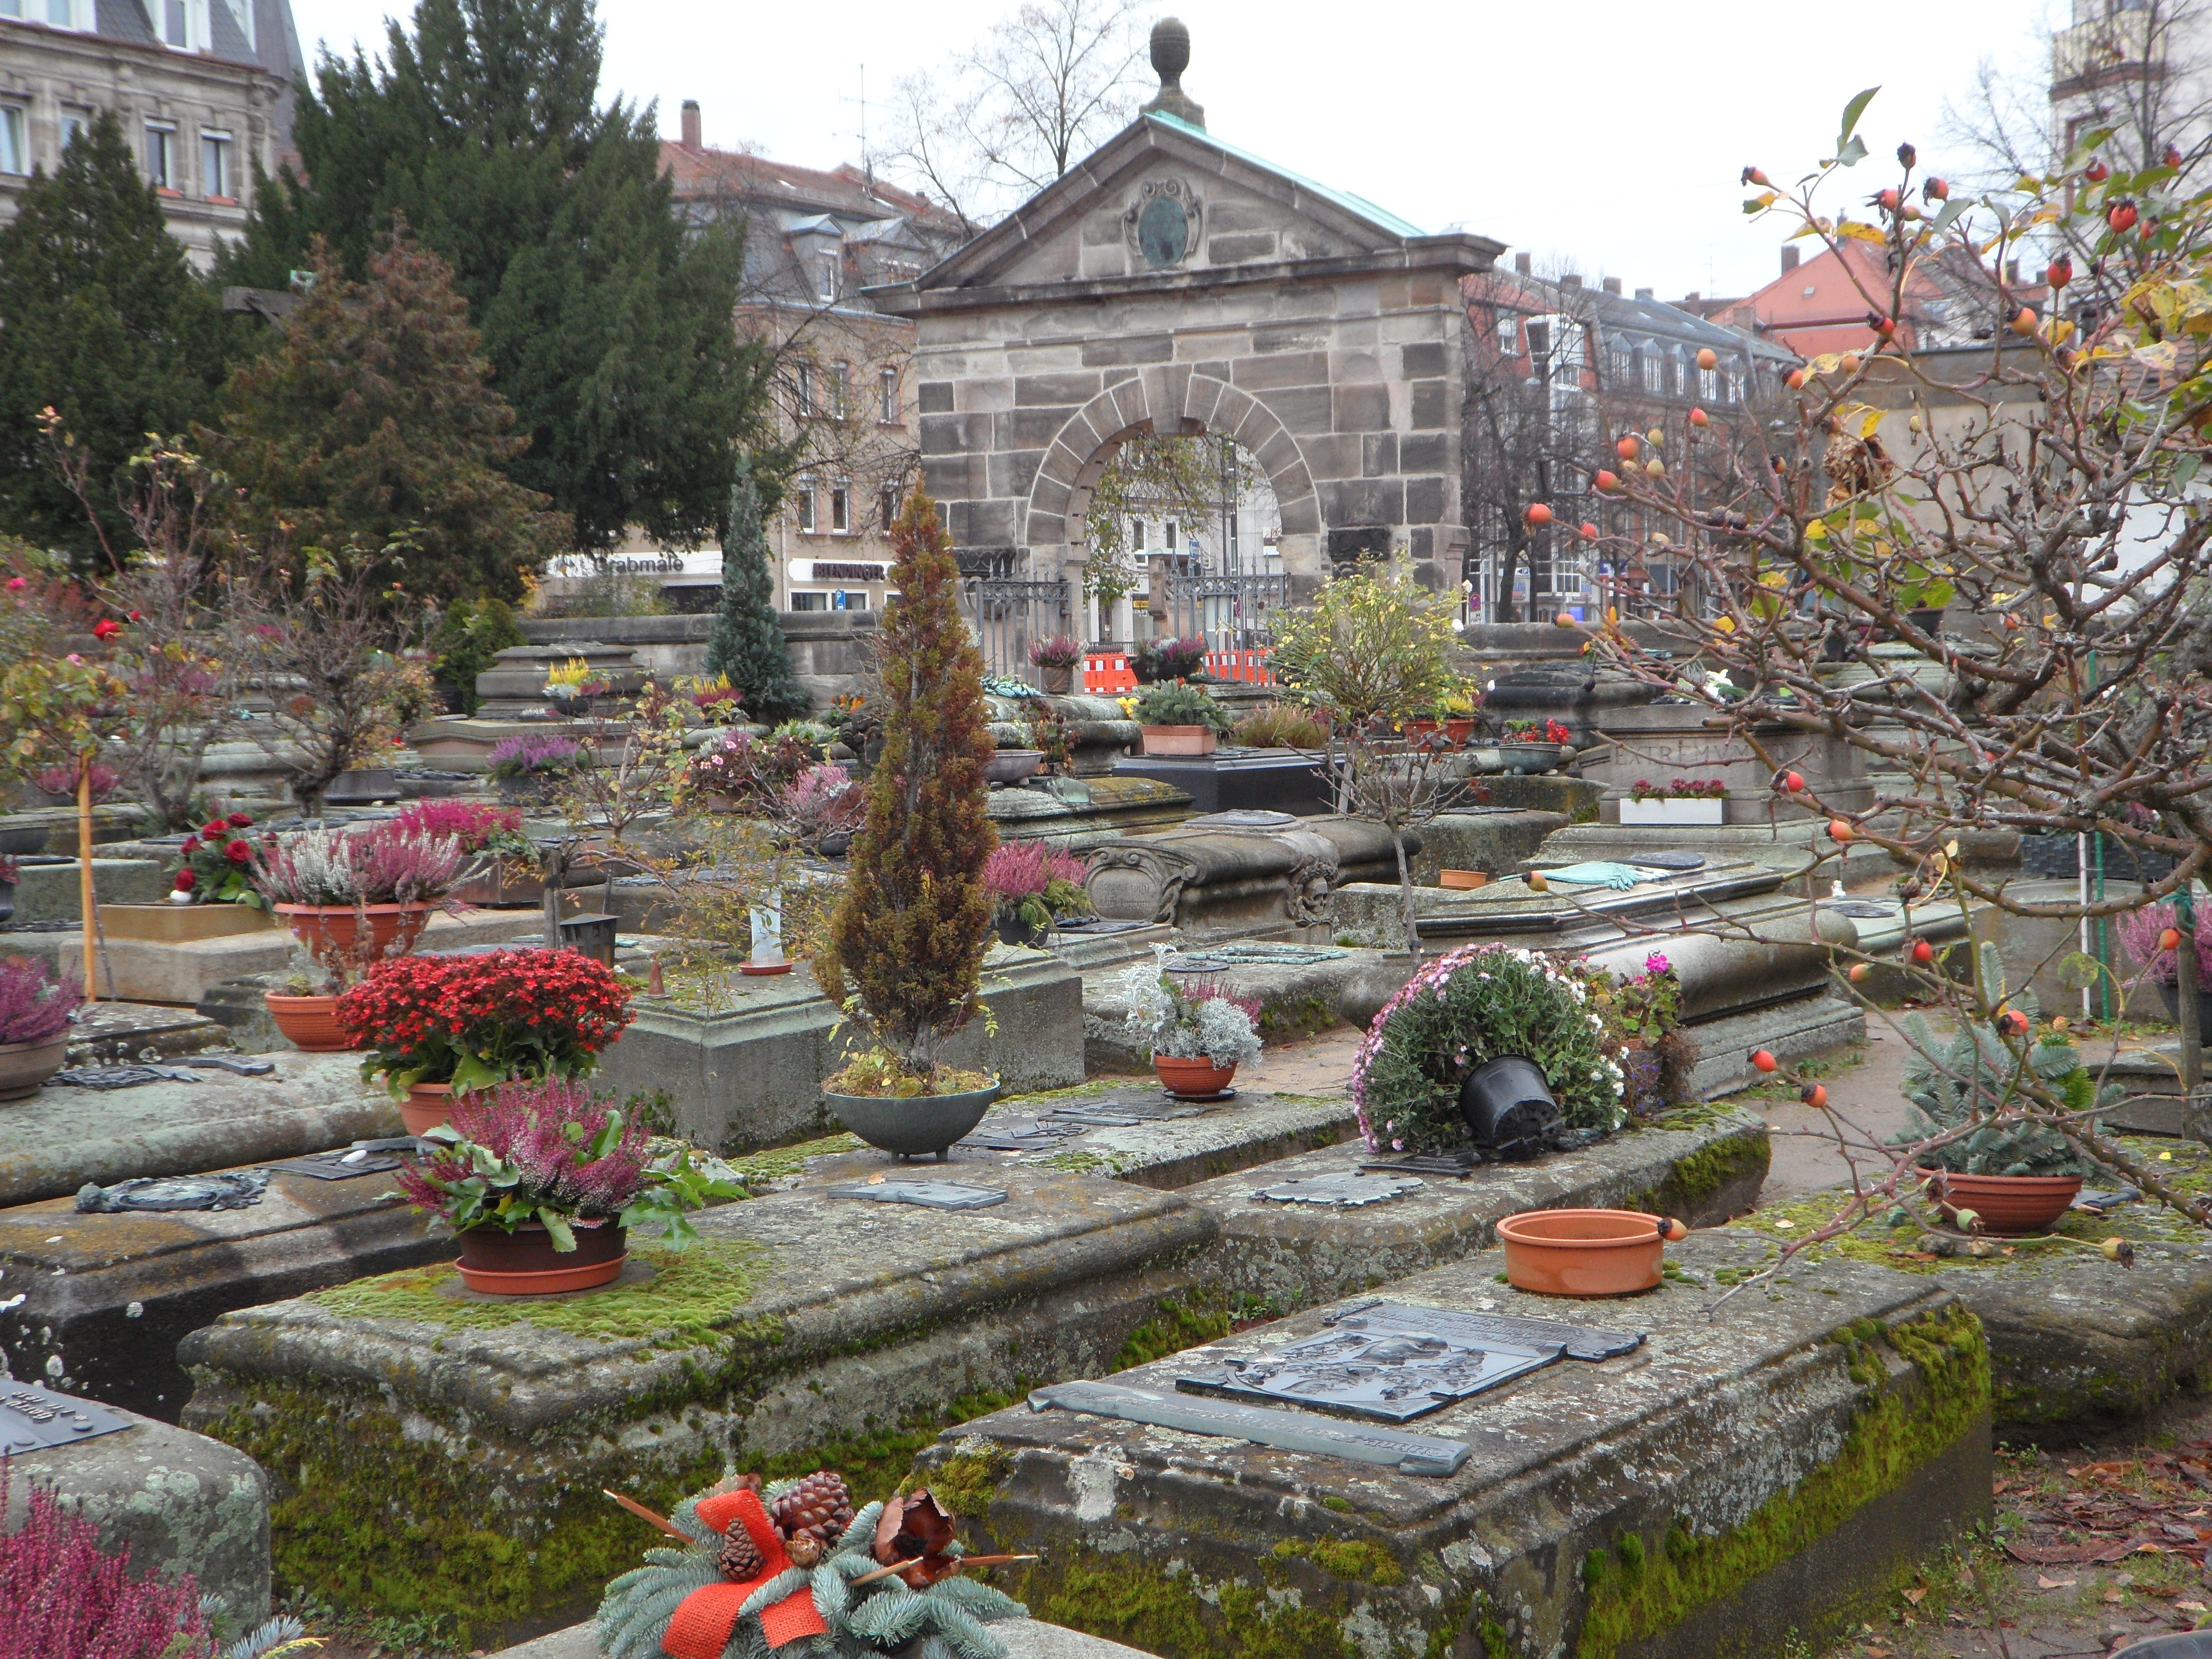
landscape, tree, plant, flower, atmosphere, stone, autumn, cemetery, garden, autumn mood, grave, sad, botanical garden, graves, mood, historically, nuremberg, burial ground, trueb, old cemetery, all saints, st john cemetery